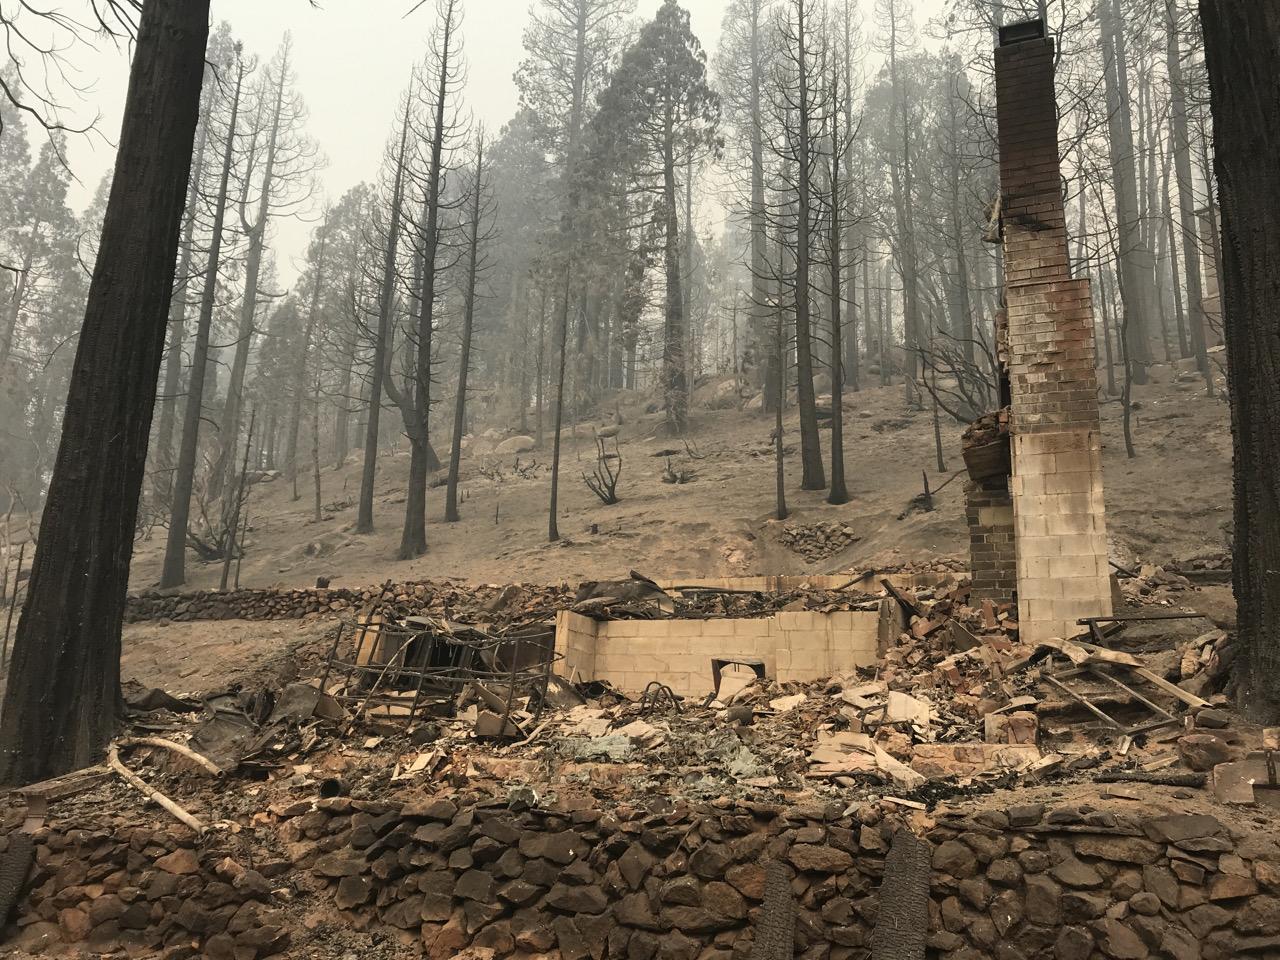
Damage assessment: destroyed